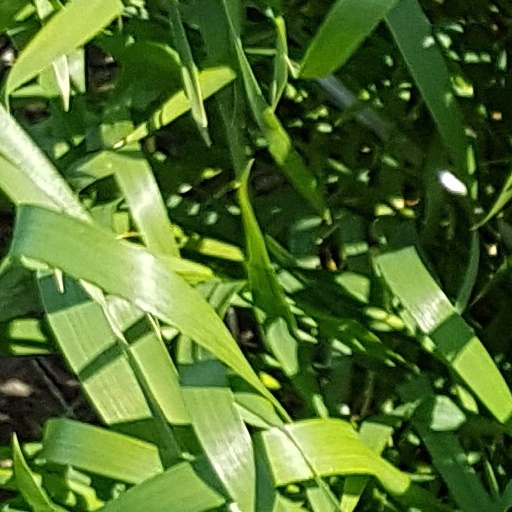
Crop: wheat